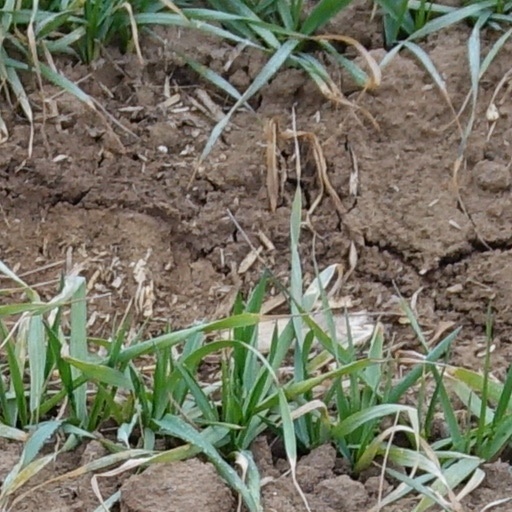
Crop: wheat